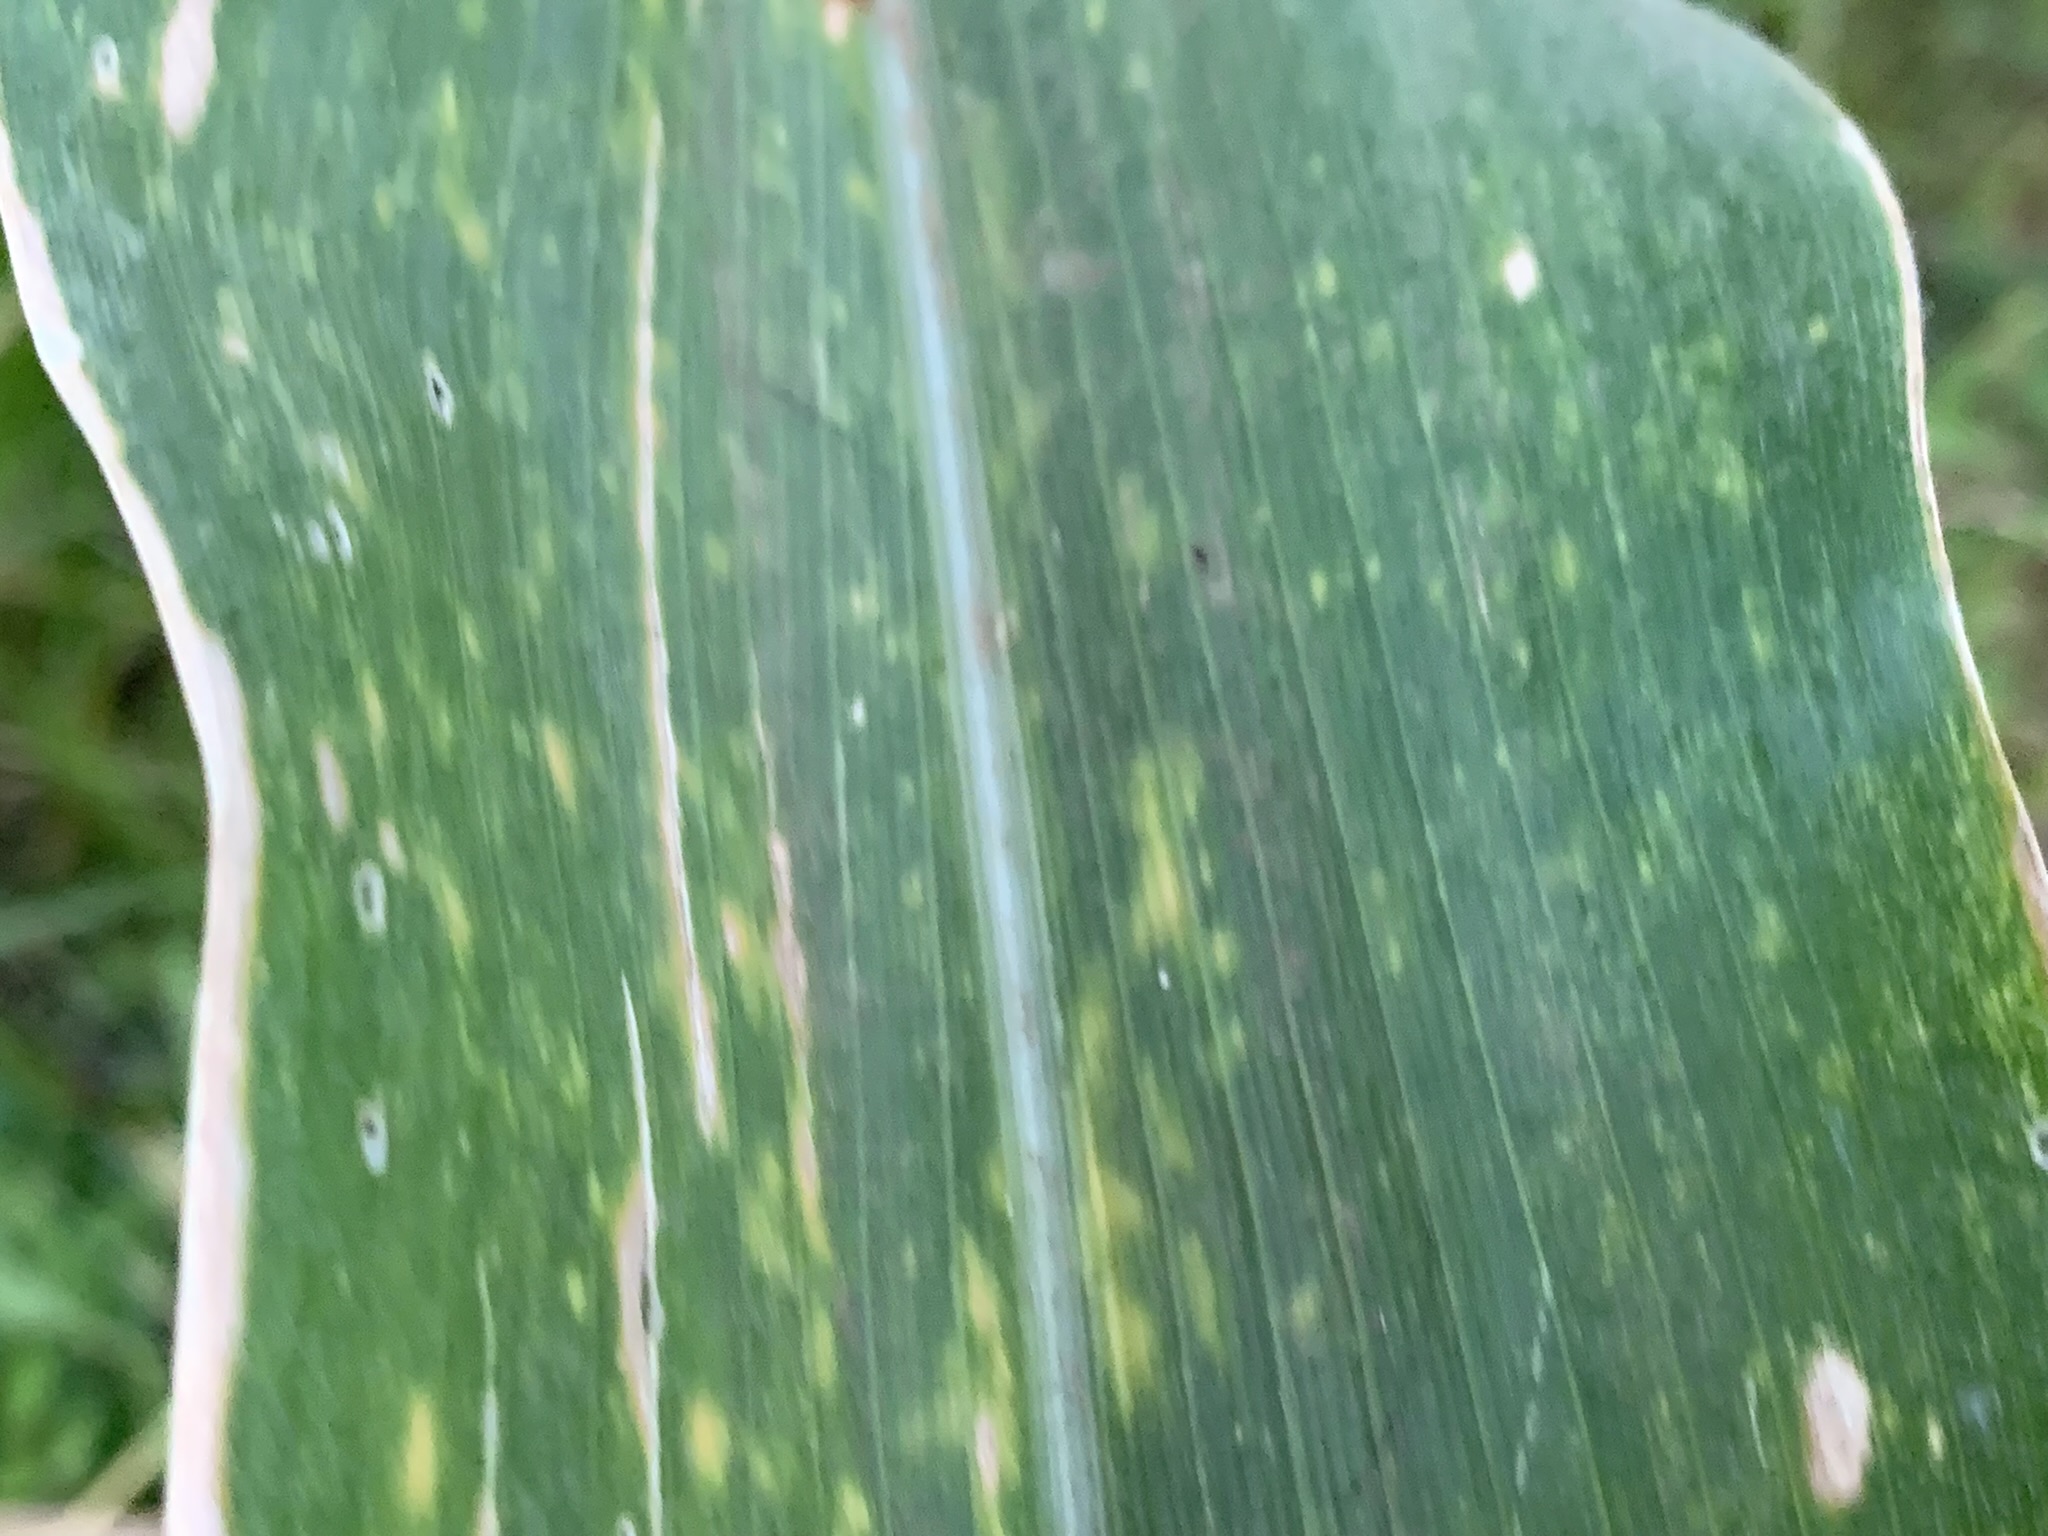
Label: MLN